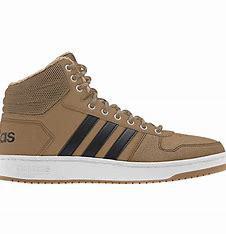
Brand: Adidas
Model: Hoops 2